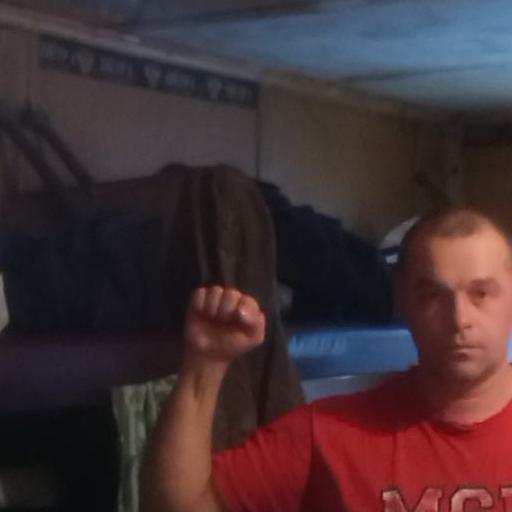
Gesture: fist